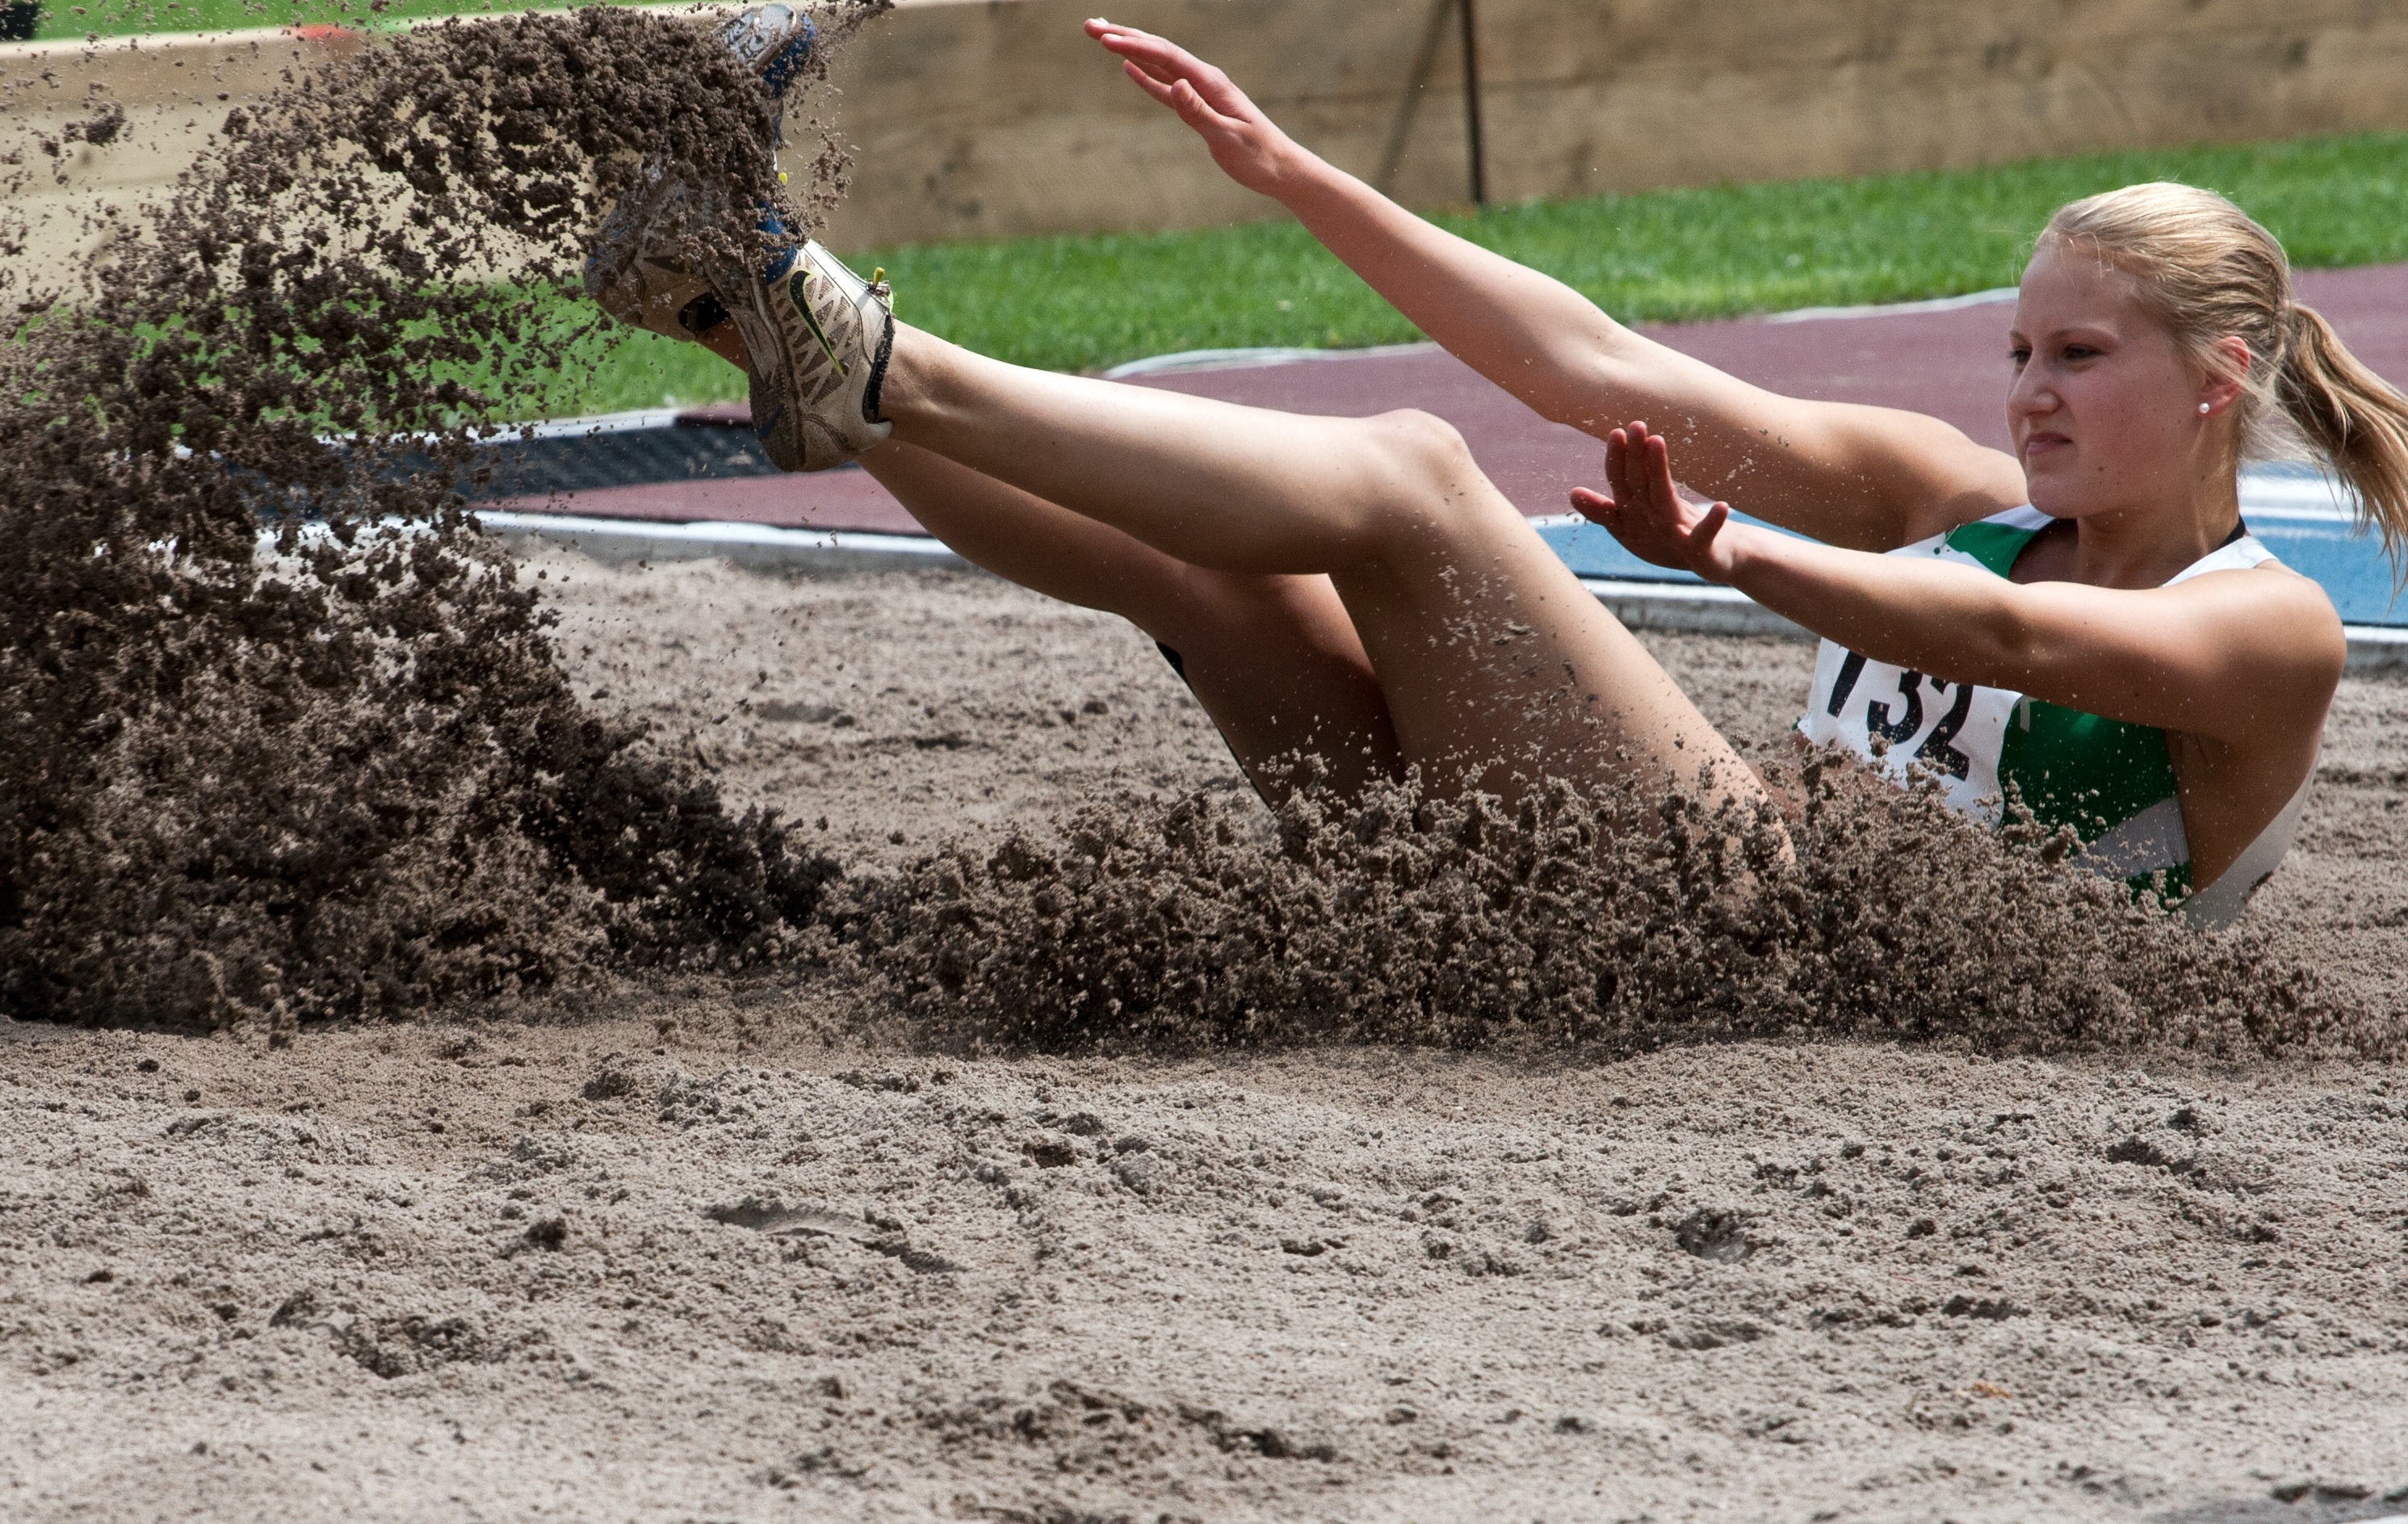
sand, sport, leg, mud, soil, athletics, junior gala mannheim, human positions, sun tanning, physical fitness, long jump